Smarididae

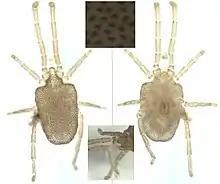
Smarididae, probably Hirstiosoma novaehollandiae

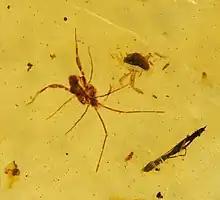
Fossil Smarididae in Cretaceous amber (Burmite) from Hkamti, Myanmar.

Smarididae is a family of mites belonging to the order Trombidiformes. These large predatory mites have long oval bodies, distinctively pointed in front. They are usually red and densely hairy with slender legs, sometimes very long. They have either one or two pairs of eyes.